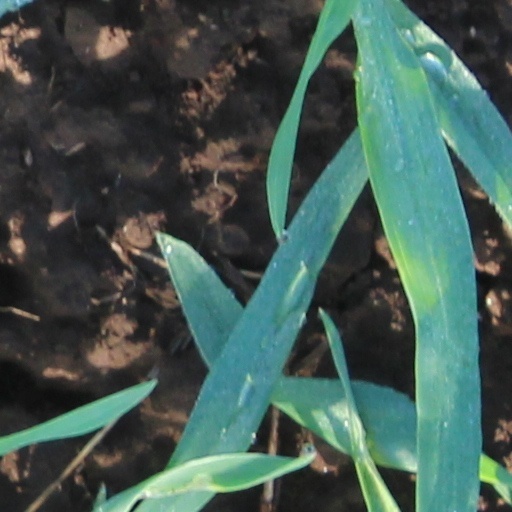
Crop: wheat